Life in Danger

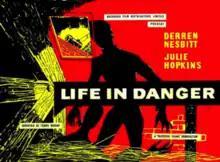
Theatrical release poster

Life in Danger is a 1959 British second feature film directed by Terry Bishop and starring Derren Nesbitt and Julie Hopkins. It was written by Malcolm Hulke and Eric Paice.